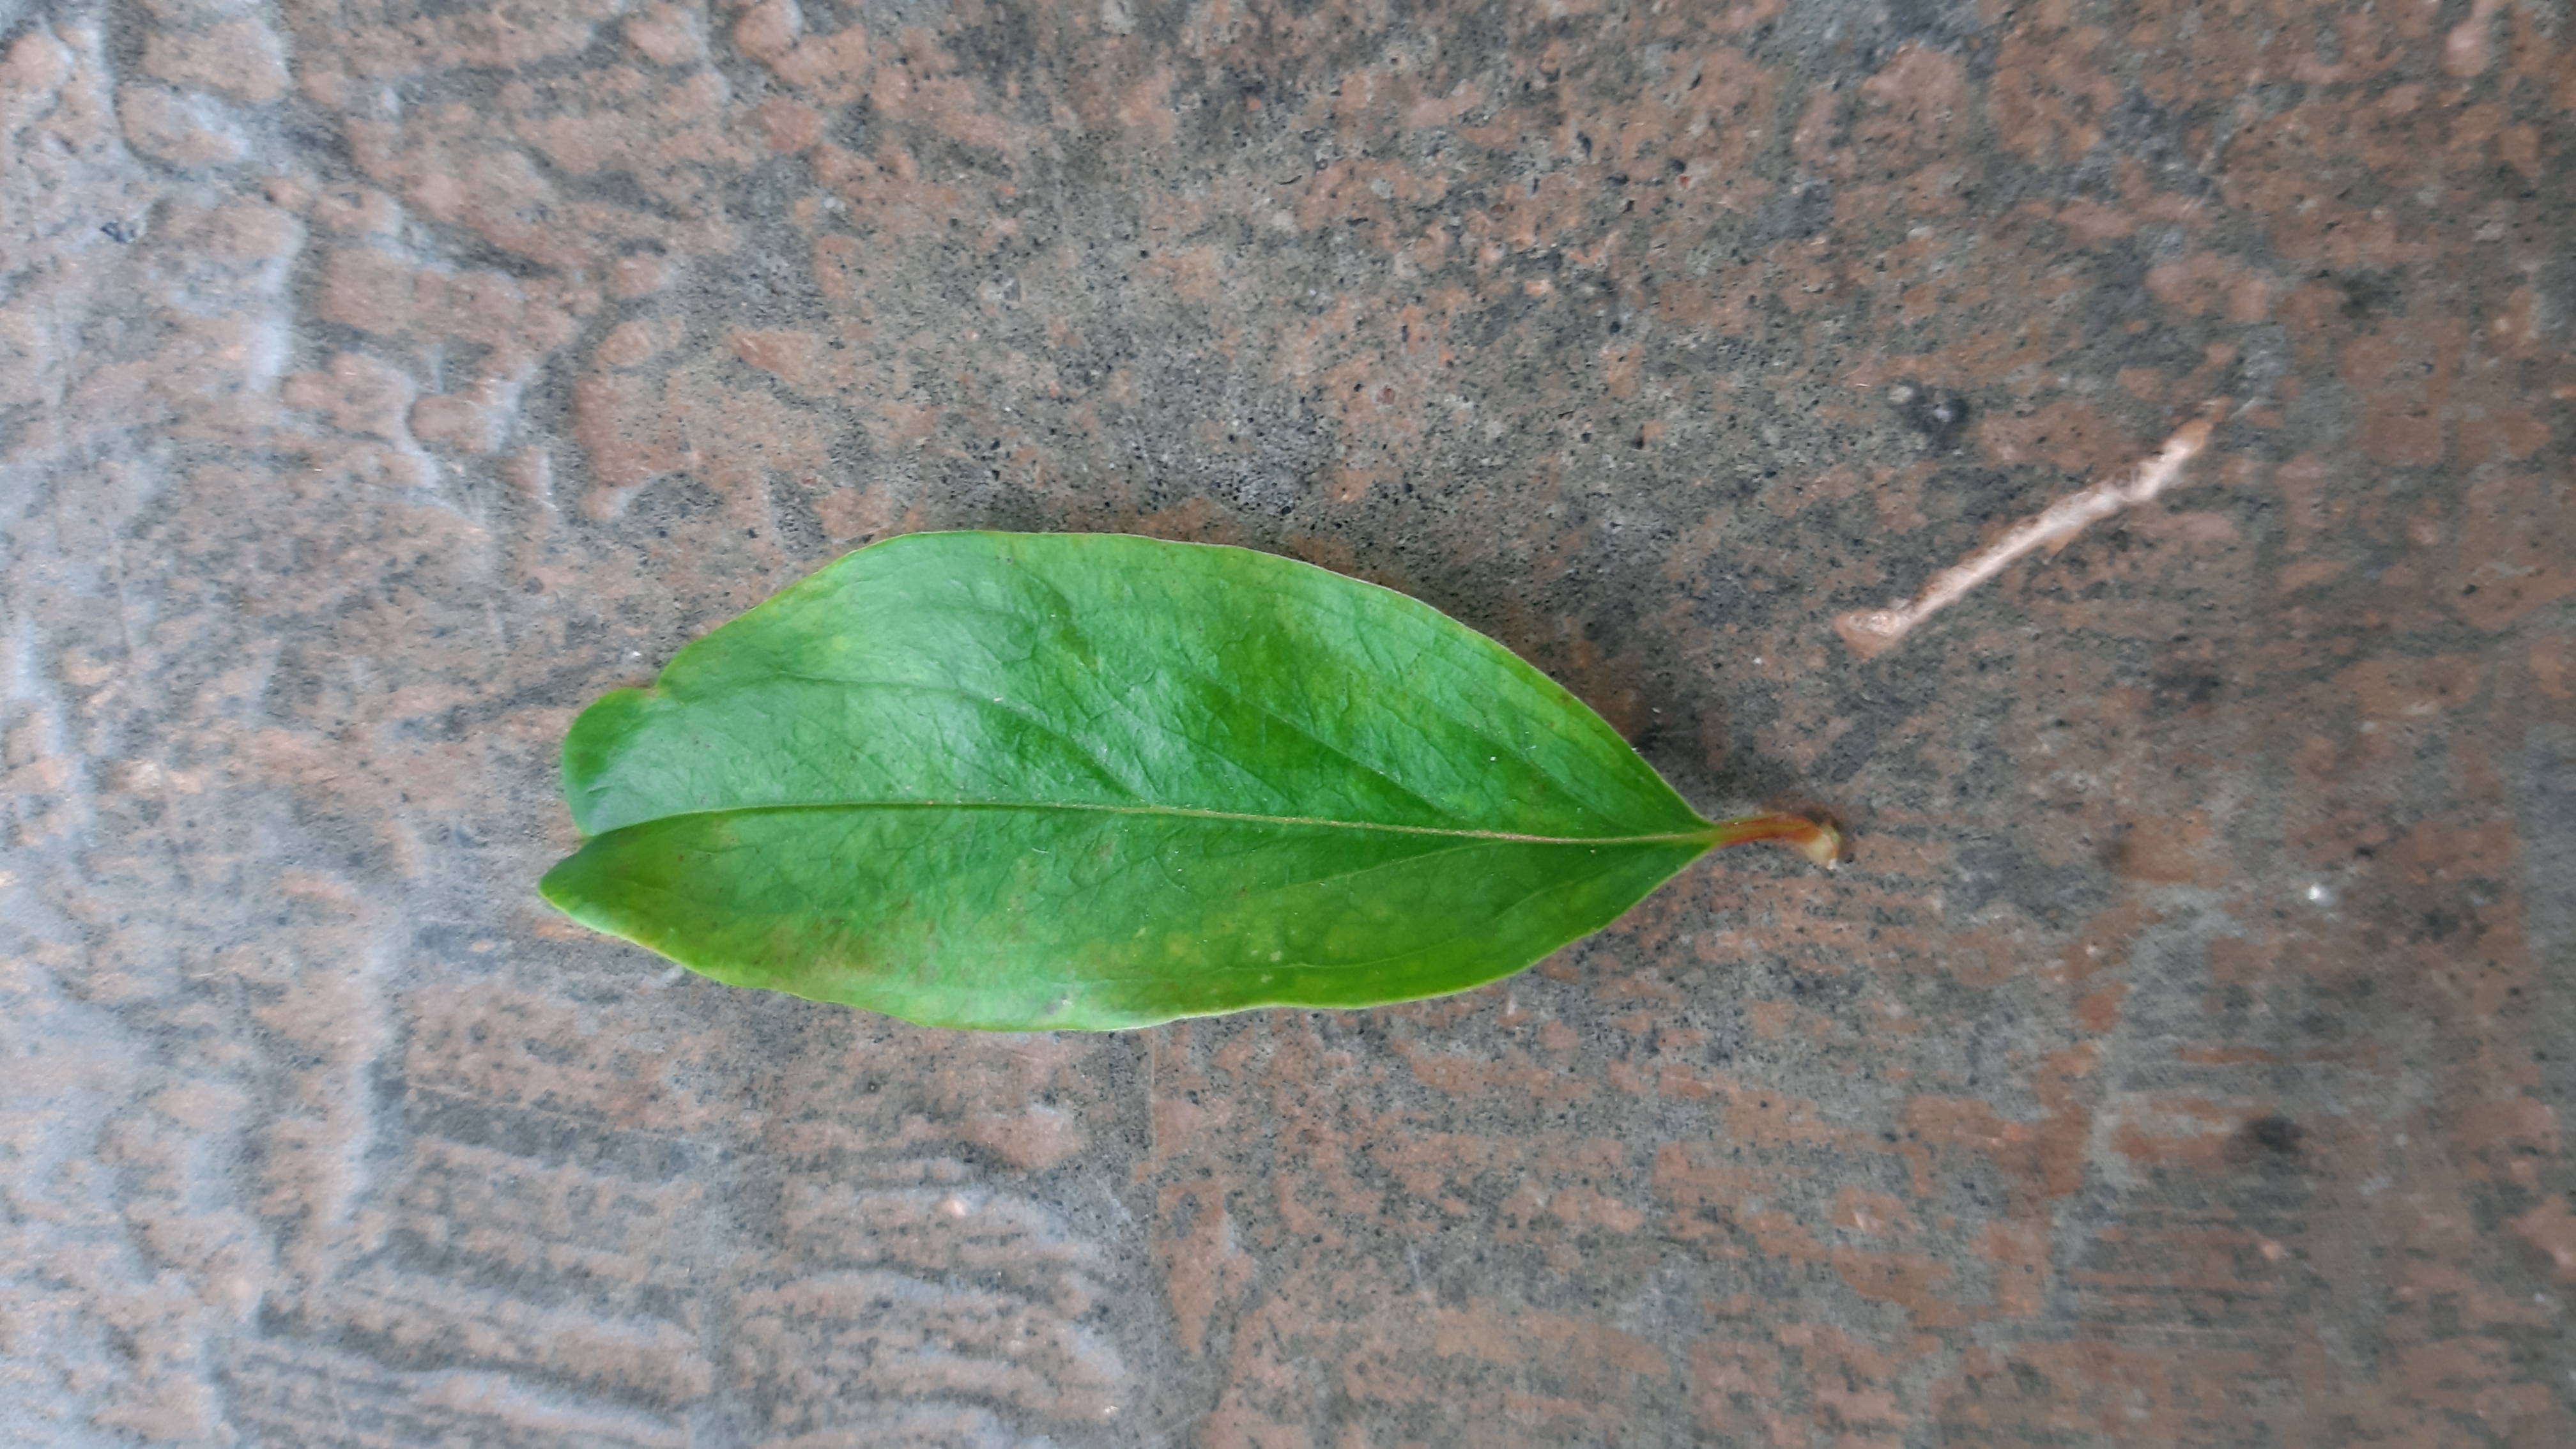
Plant: Pomoegranate